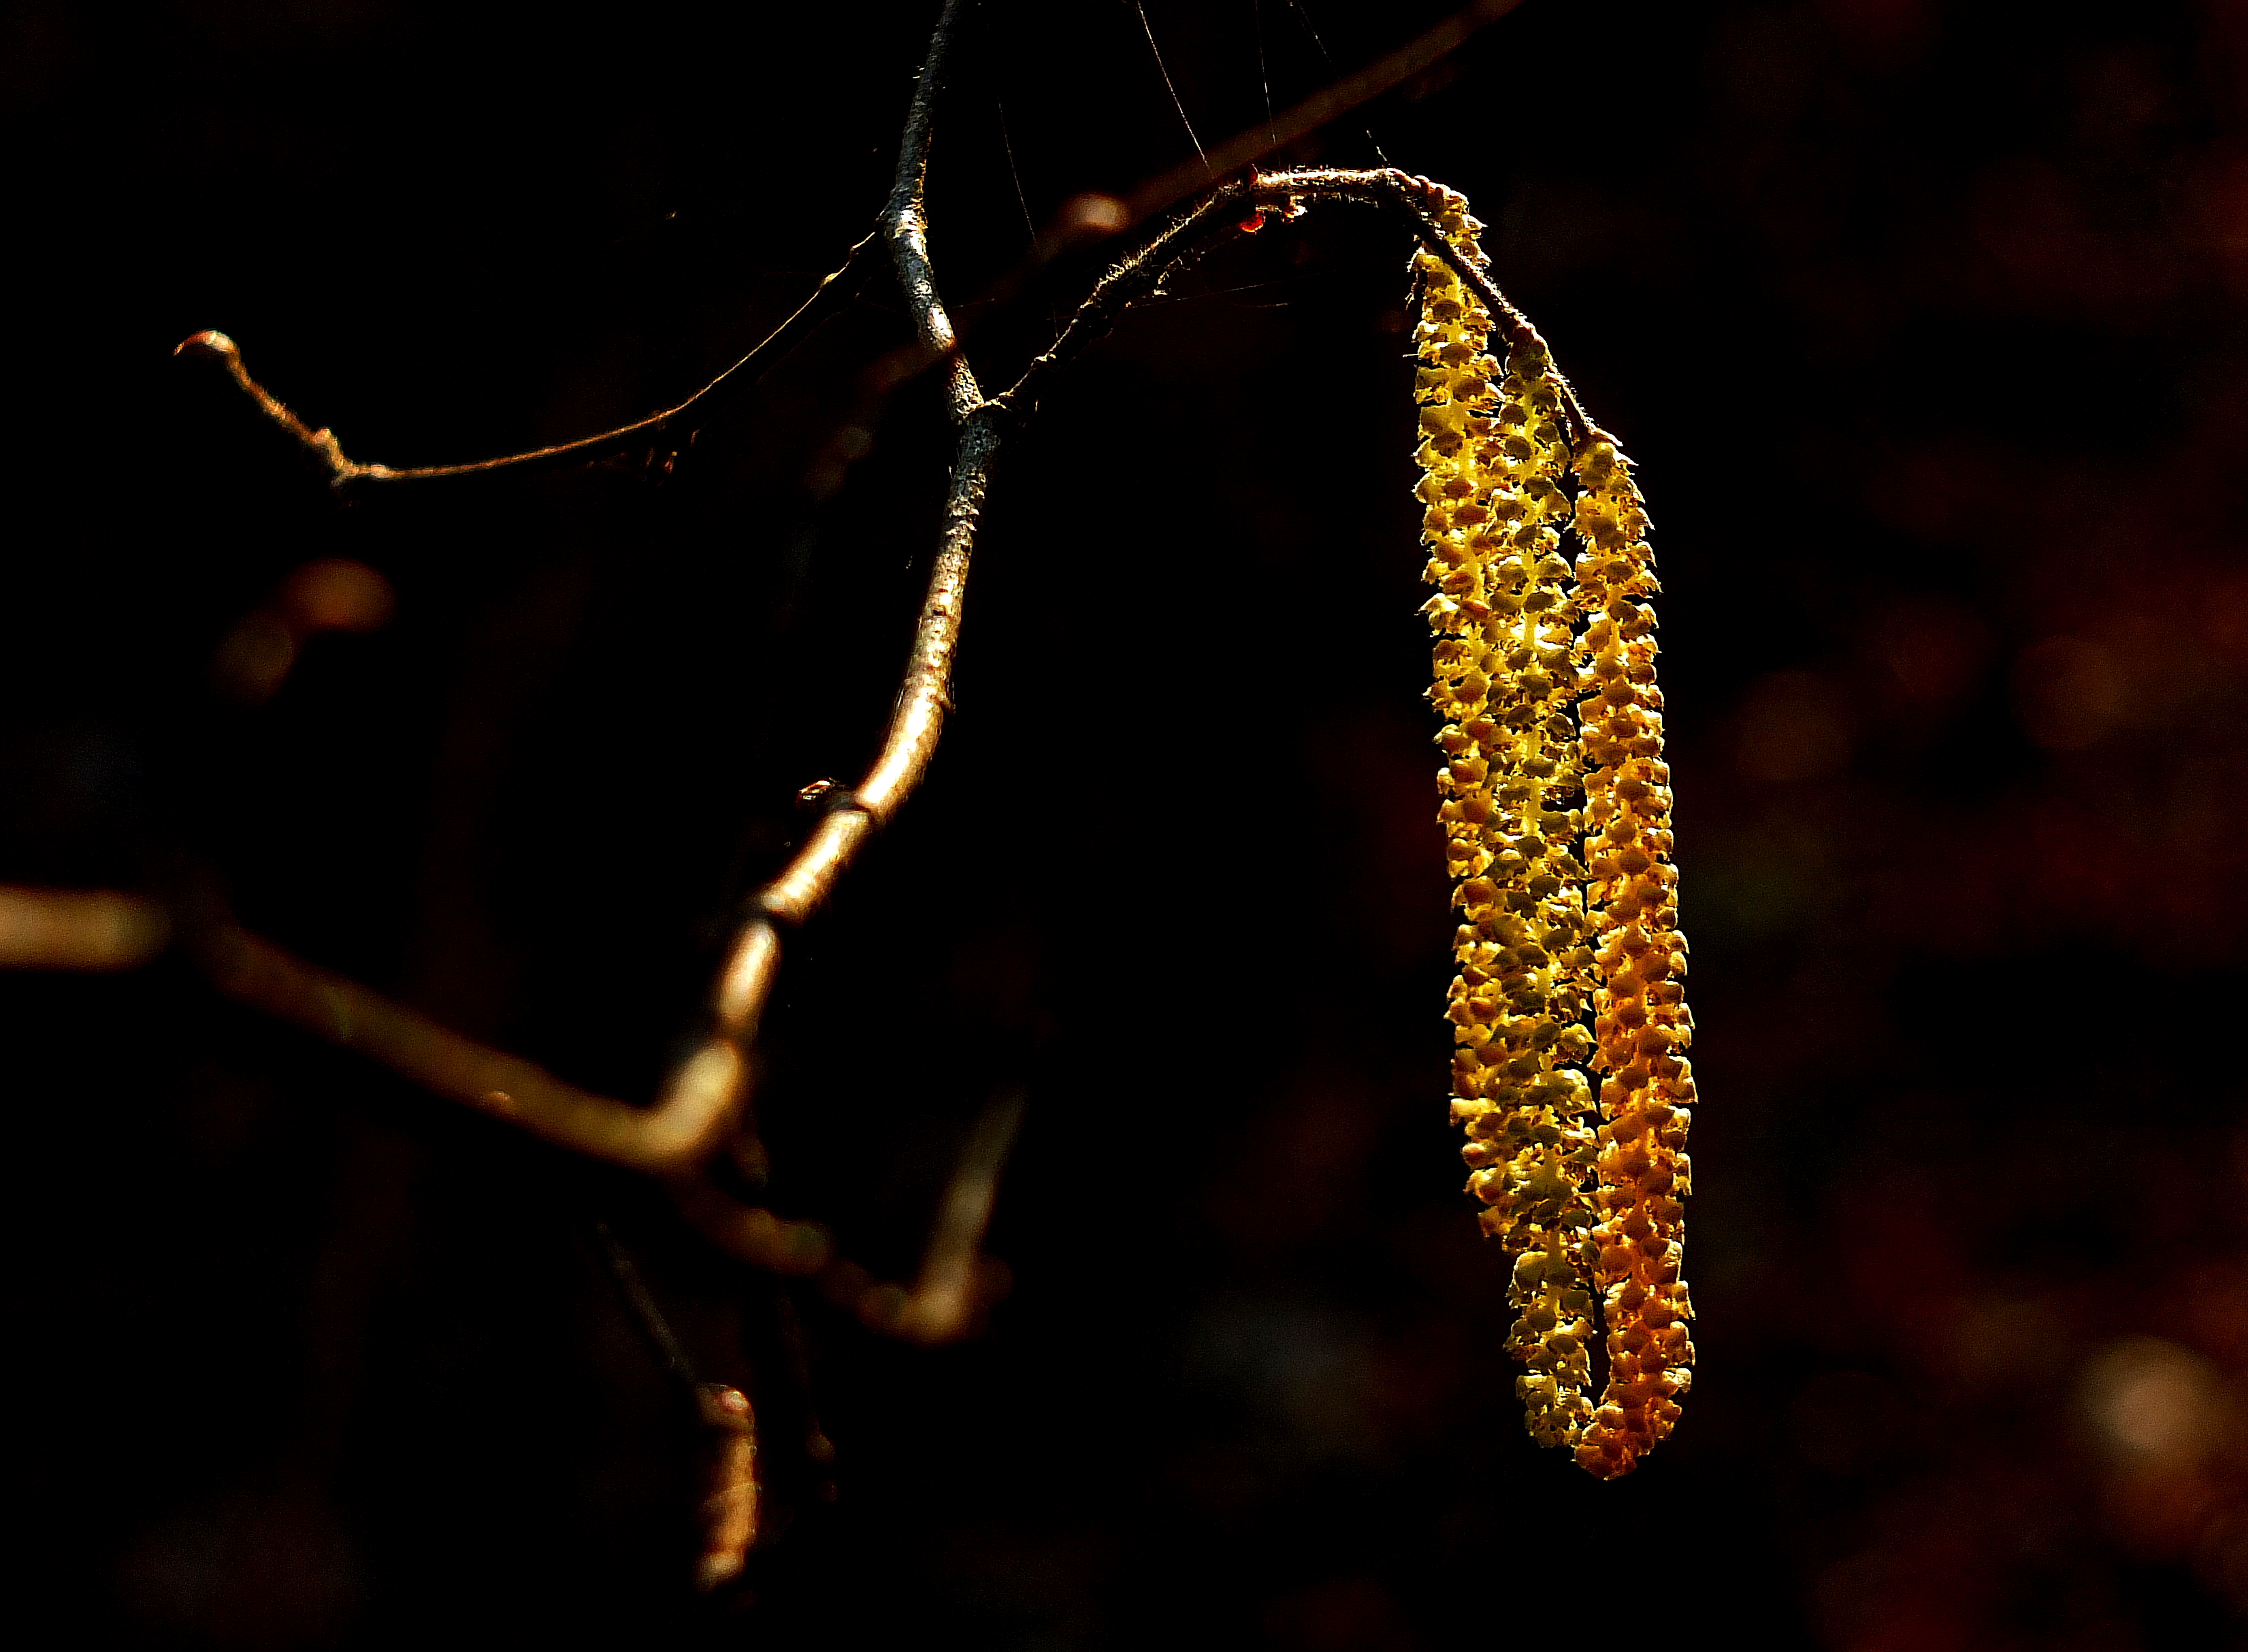
nature, branch, light, night, photography, sunlight, leaf, flower, macro, darkness, lighting, flowers, close up, naturaleza, flores, galicia, pontevedra, espana, ggl1, gaby1, fujifilmxs1, macro photography